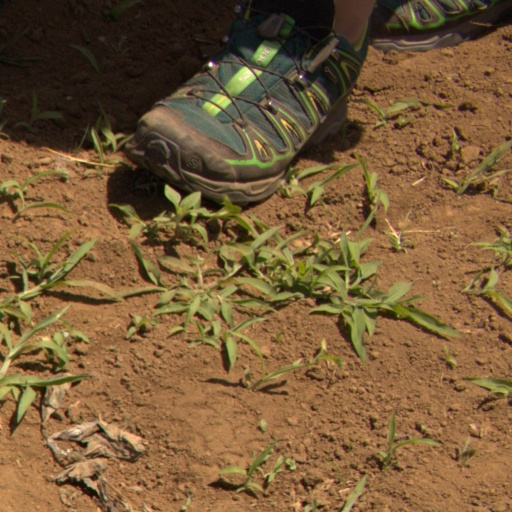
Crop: Jerusalem artichoke